James Porter (diplomat)

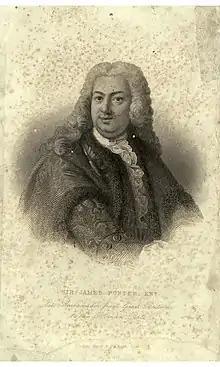

Sir James Porter FRS (1710 – December 1776) was a British diplomat. He wrote papers on astronomy and geology and was a member of the Royal Society.